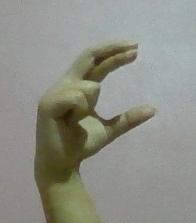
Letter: thal